Otzberg Castle

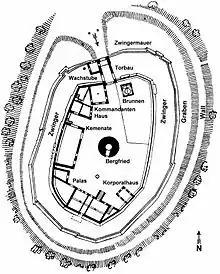
Plan of Otzberg Castle

The appearance of the fortress is dominated by its double concentric walls built in the 16th century and oval in shape, and the "bergfried" which is of Romanesque origin. Its character is still that of a fortress from the time after the introduction of artillery, typical castle features, like towers are entirely missing.